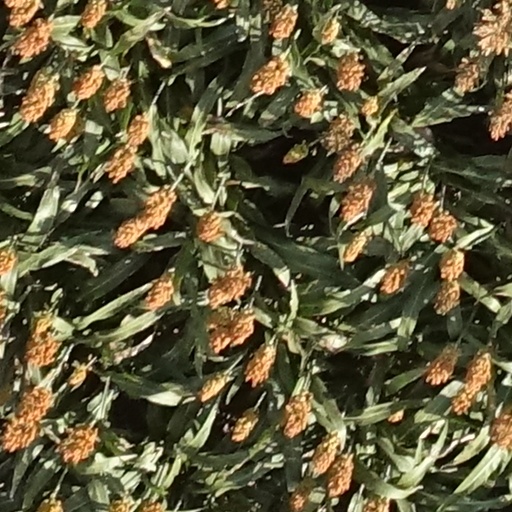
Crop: sorghum